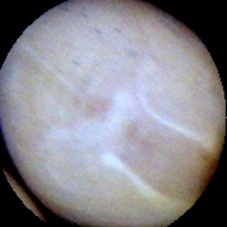
Label: Intact